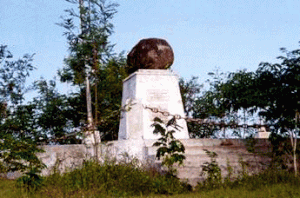
La bataille de Palo Hincado, le 7 novembre 1808, fut le troisième grand affrontement militaire entre les troupes d'occupation françaises et les habitants de la colonie d'Hispaniola, menés par leur futur gouverneur Juan Sánchez Ramírez, démontrant la volonté de ces derniers de continuer à rester sous domination espagnole.